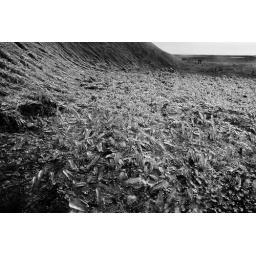
The grass around Seljalandsfoss waterfall. The water had frosen perfectly around each blade of grass